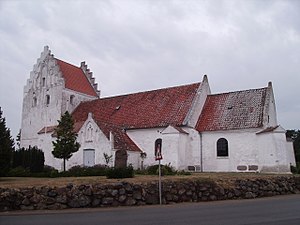
Dalby Kirke (Kerteminde Kommune)
Dalby Kirke
Dalby Kirke er en kirke i Dalby Sogn i Kerteminde Kommune. Den er tidligst nævnt 1357, da syv biskopper tildelte 40 dages aflad til alle, der hjalp kirken. Senere afladsbreve kendes fra 1423, 1433 og 1434. Kirken var ifølge oplysning fra 1589 viet til Sankt Peter.